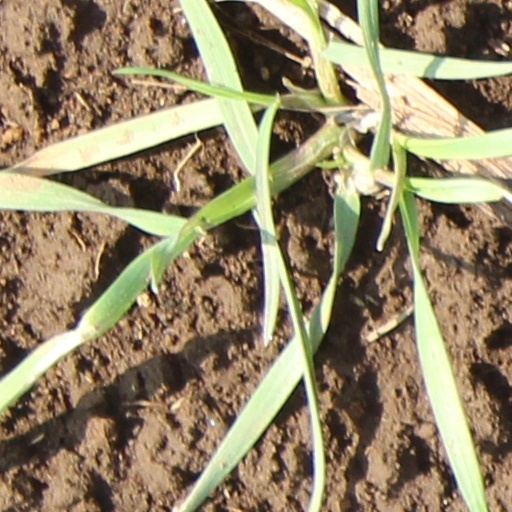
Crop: wheat